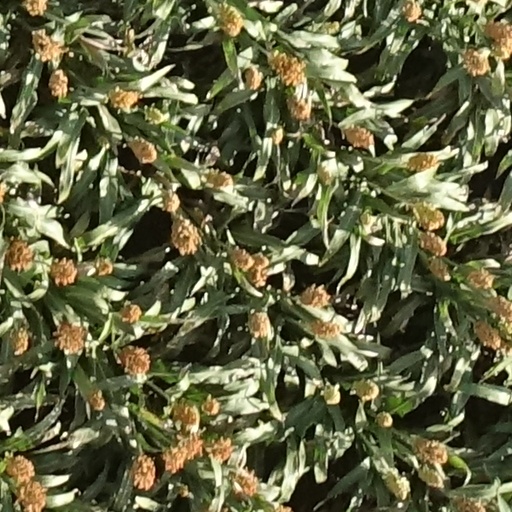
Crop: sorghum